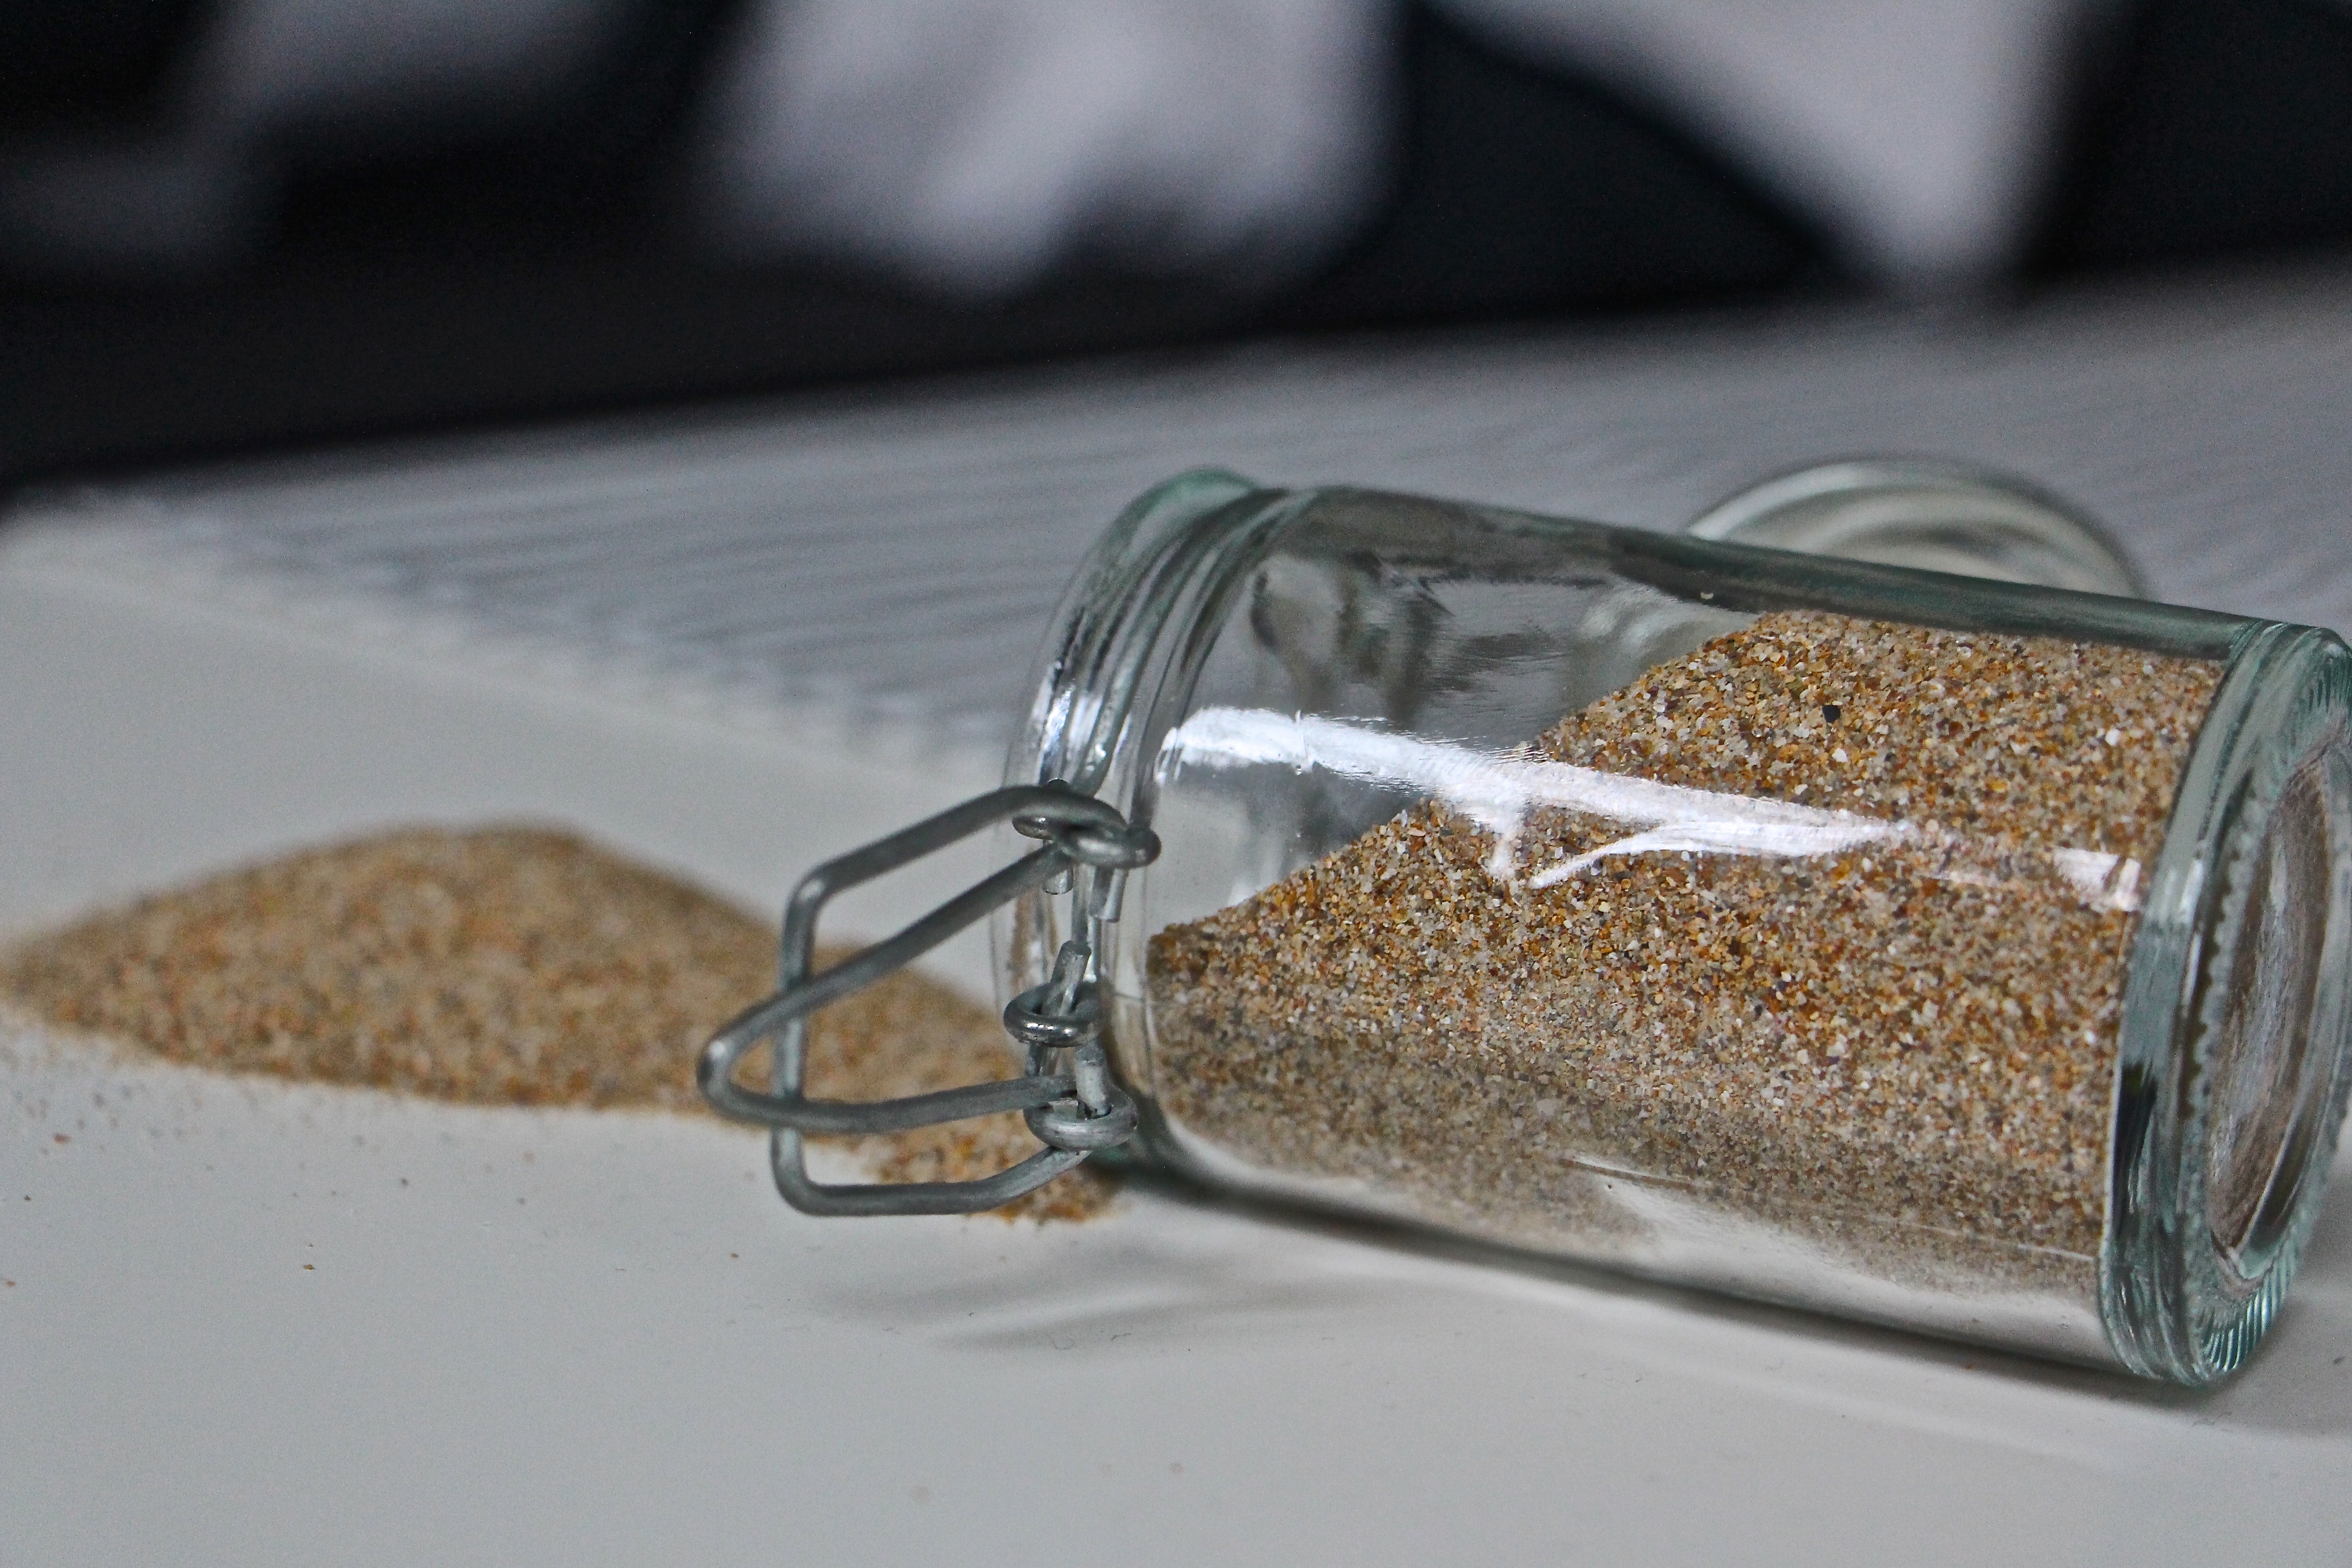
sand, glass, metal, bottle, lighting, material, glass bottle, transparent, lid, bottle closure, cans lock